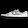
Label: Sneaker